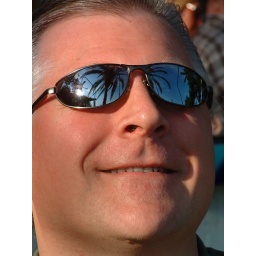
loved how the color of the sky and trees were so strong in the sunglasses